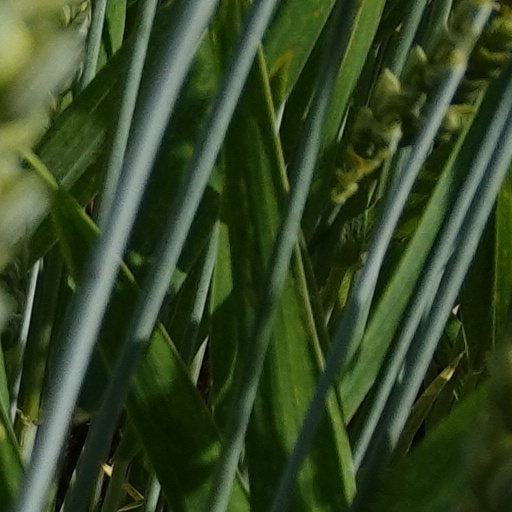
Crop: wheat